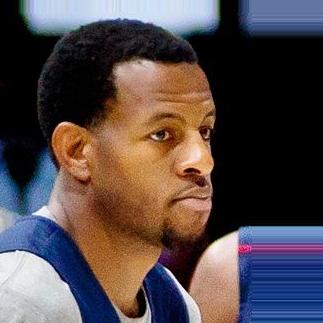
Age: 27